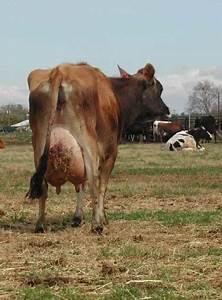
Label: cow